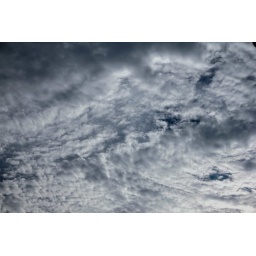
cloud above my house just before the rain starts